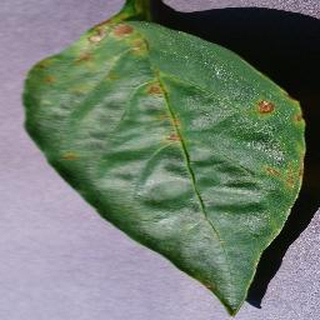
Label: bell_pepper_bacterial_spot